Keweenaw County, Michigan

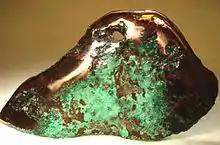
Polished native copper nugget from Keweenaw County. Keweenaw County copper mines were important producers in the late 19th and early 20th centuries.

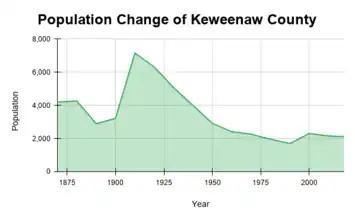

The county was set off and organized in 1861. It is believed "Keweenaw" is a corruption of an Ojibwe word that means "portage" or "place where portage is made"; compare the names of the nearby Portage Lake and Portage River which together make up the Keweenaw Waterway.